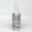
Label: bottle